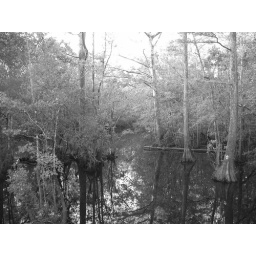
Just down the road from me taken in black and white